Agroar Carga Aérea

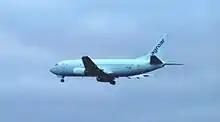
Agroar Carga Aérea Boeing 737-300

Agroar Carga Aérea was a cargo airline based in Portugal. Having originally been specialized on agricultural aviation, Agroar launched commercial airline business with cargo flights between Lisbon and Funchal, using a Boeing 737-300 jet aircraft, which was owned by Flyant.